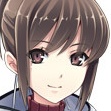
Portrait style: Anime Portrait